Dean of the College of Cardinals

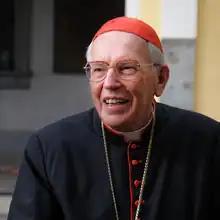
Giovanni Battista Re, the incumbent dean

The dean of the College of Cardinals presides over the College of Cardinals in the Catholic Church, serving as ('first among equals'). The position was established in the 12th century. He always holds the rank of a cardinal bishop and is assisted by a vice-dean. Both are elected by and from the cardinal bishops who are not Eastern Catholic patriarchs, with their election subject to papal confirmation. Except for presiding over the college, the dean and vice-dean have no power over the other cardinals. In the order of precedence in the Catholic Church, the dean and vice-dean, as the two most senior cardinals, are placed second and third, respectively, after the pope.